Cuéllar Castle

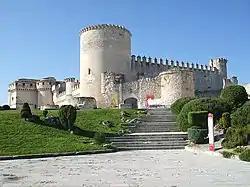
Cuéllar Castle

Cuéllar Castle or The Castle of the Dukes of Alburquerque is the most emblematic monument in the town of Cuéllar, located in the province of Segovia, autonomous community of Castile and León, in Spain. It was declared "Bien de Interés Cultural" (Property of Cultural Interest) on 3 June 1931.